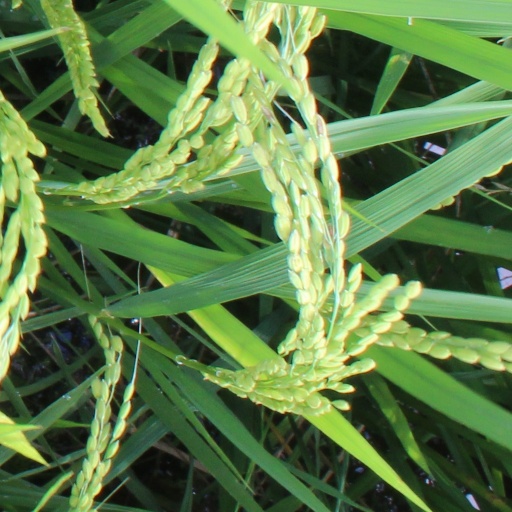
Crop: rice